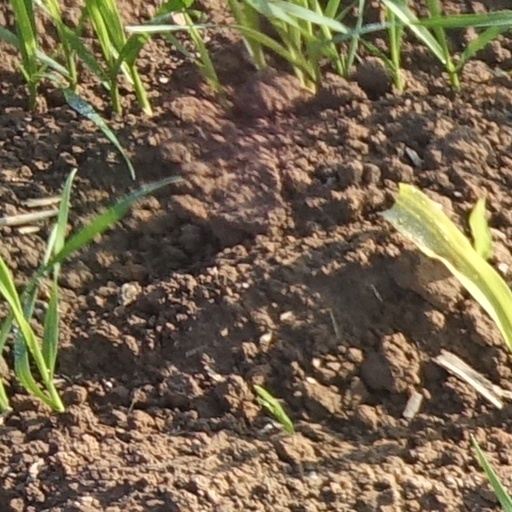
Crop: wheat